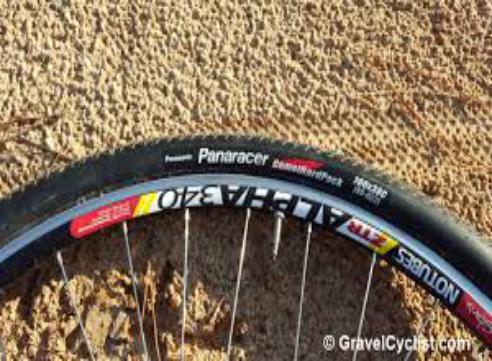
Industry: Transportation